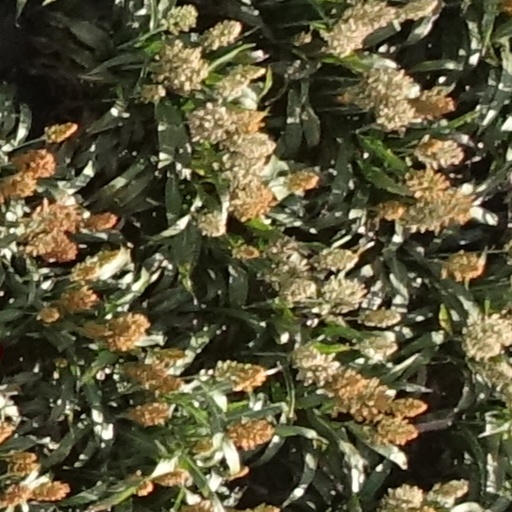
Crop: sorghum